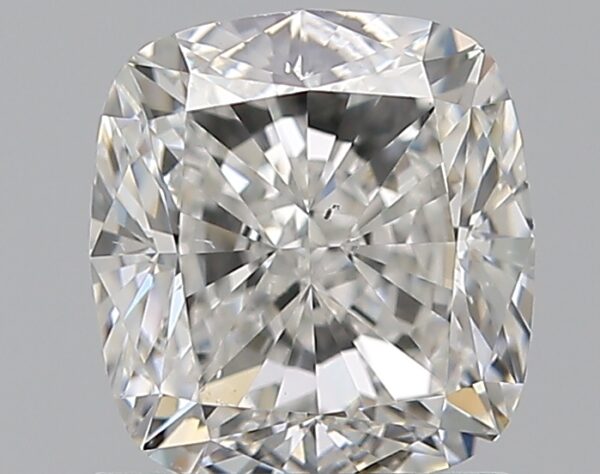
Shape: cushion
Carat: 1.6
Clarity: VS2
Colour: G
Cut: EX
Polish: EX
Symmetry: EX
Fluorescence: N
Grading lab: GIA
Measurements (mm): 6.69 x 6.23 x 4.33